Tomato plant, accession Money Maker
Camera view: bottom (45 deg); turntable rotation: 60 degrees
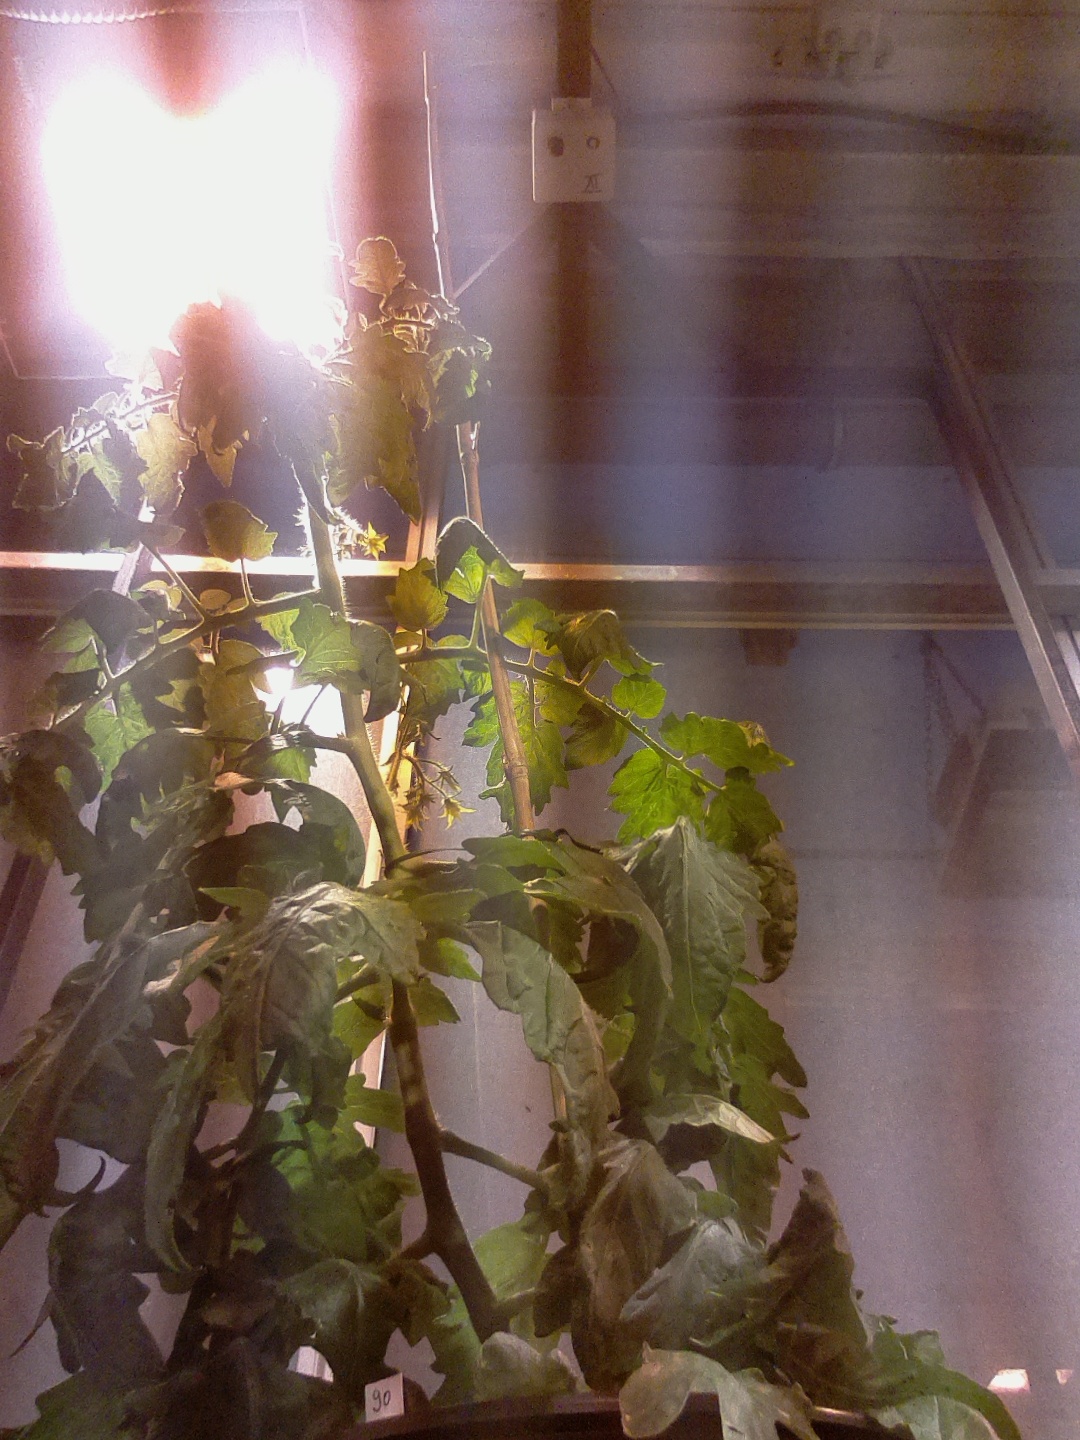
BBCH growth stage 67: Full flowering, 70%-80% of flowers open, more petals falling